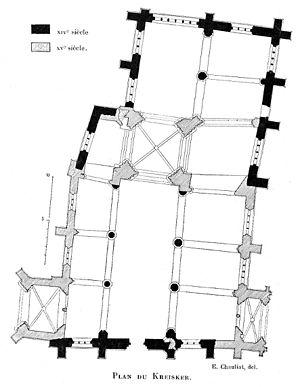
Plan de la chapelle N-D du Kreisker à Saint-Pol-de-Léon, avec les deux phases de constructions (XIVe et XVe siècles). Il permet de voir l'irrégularité de plan de l'édifice primitif
La chapelle Notre-Dame du Kreisker, « porte d'entrée » de la ville épiscopale de Saint-Pol-de-Léon, est un édifice majeur de l’architecture religieuse bretonne.